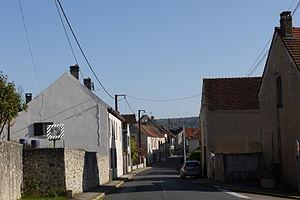
Chartèves, rue principale
Chartèves est une commune française située dans le département de l'Aisne, en région Hauts-de-France.